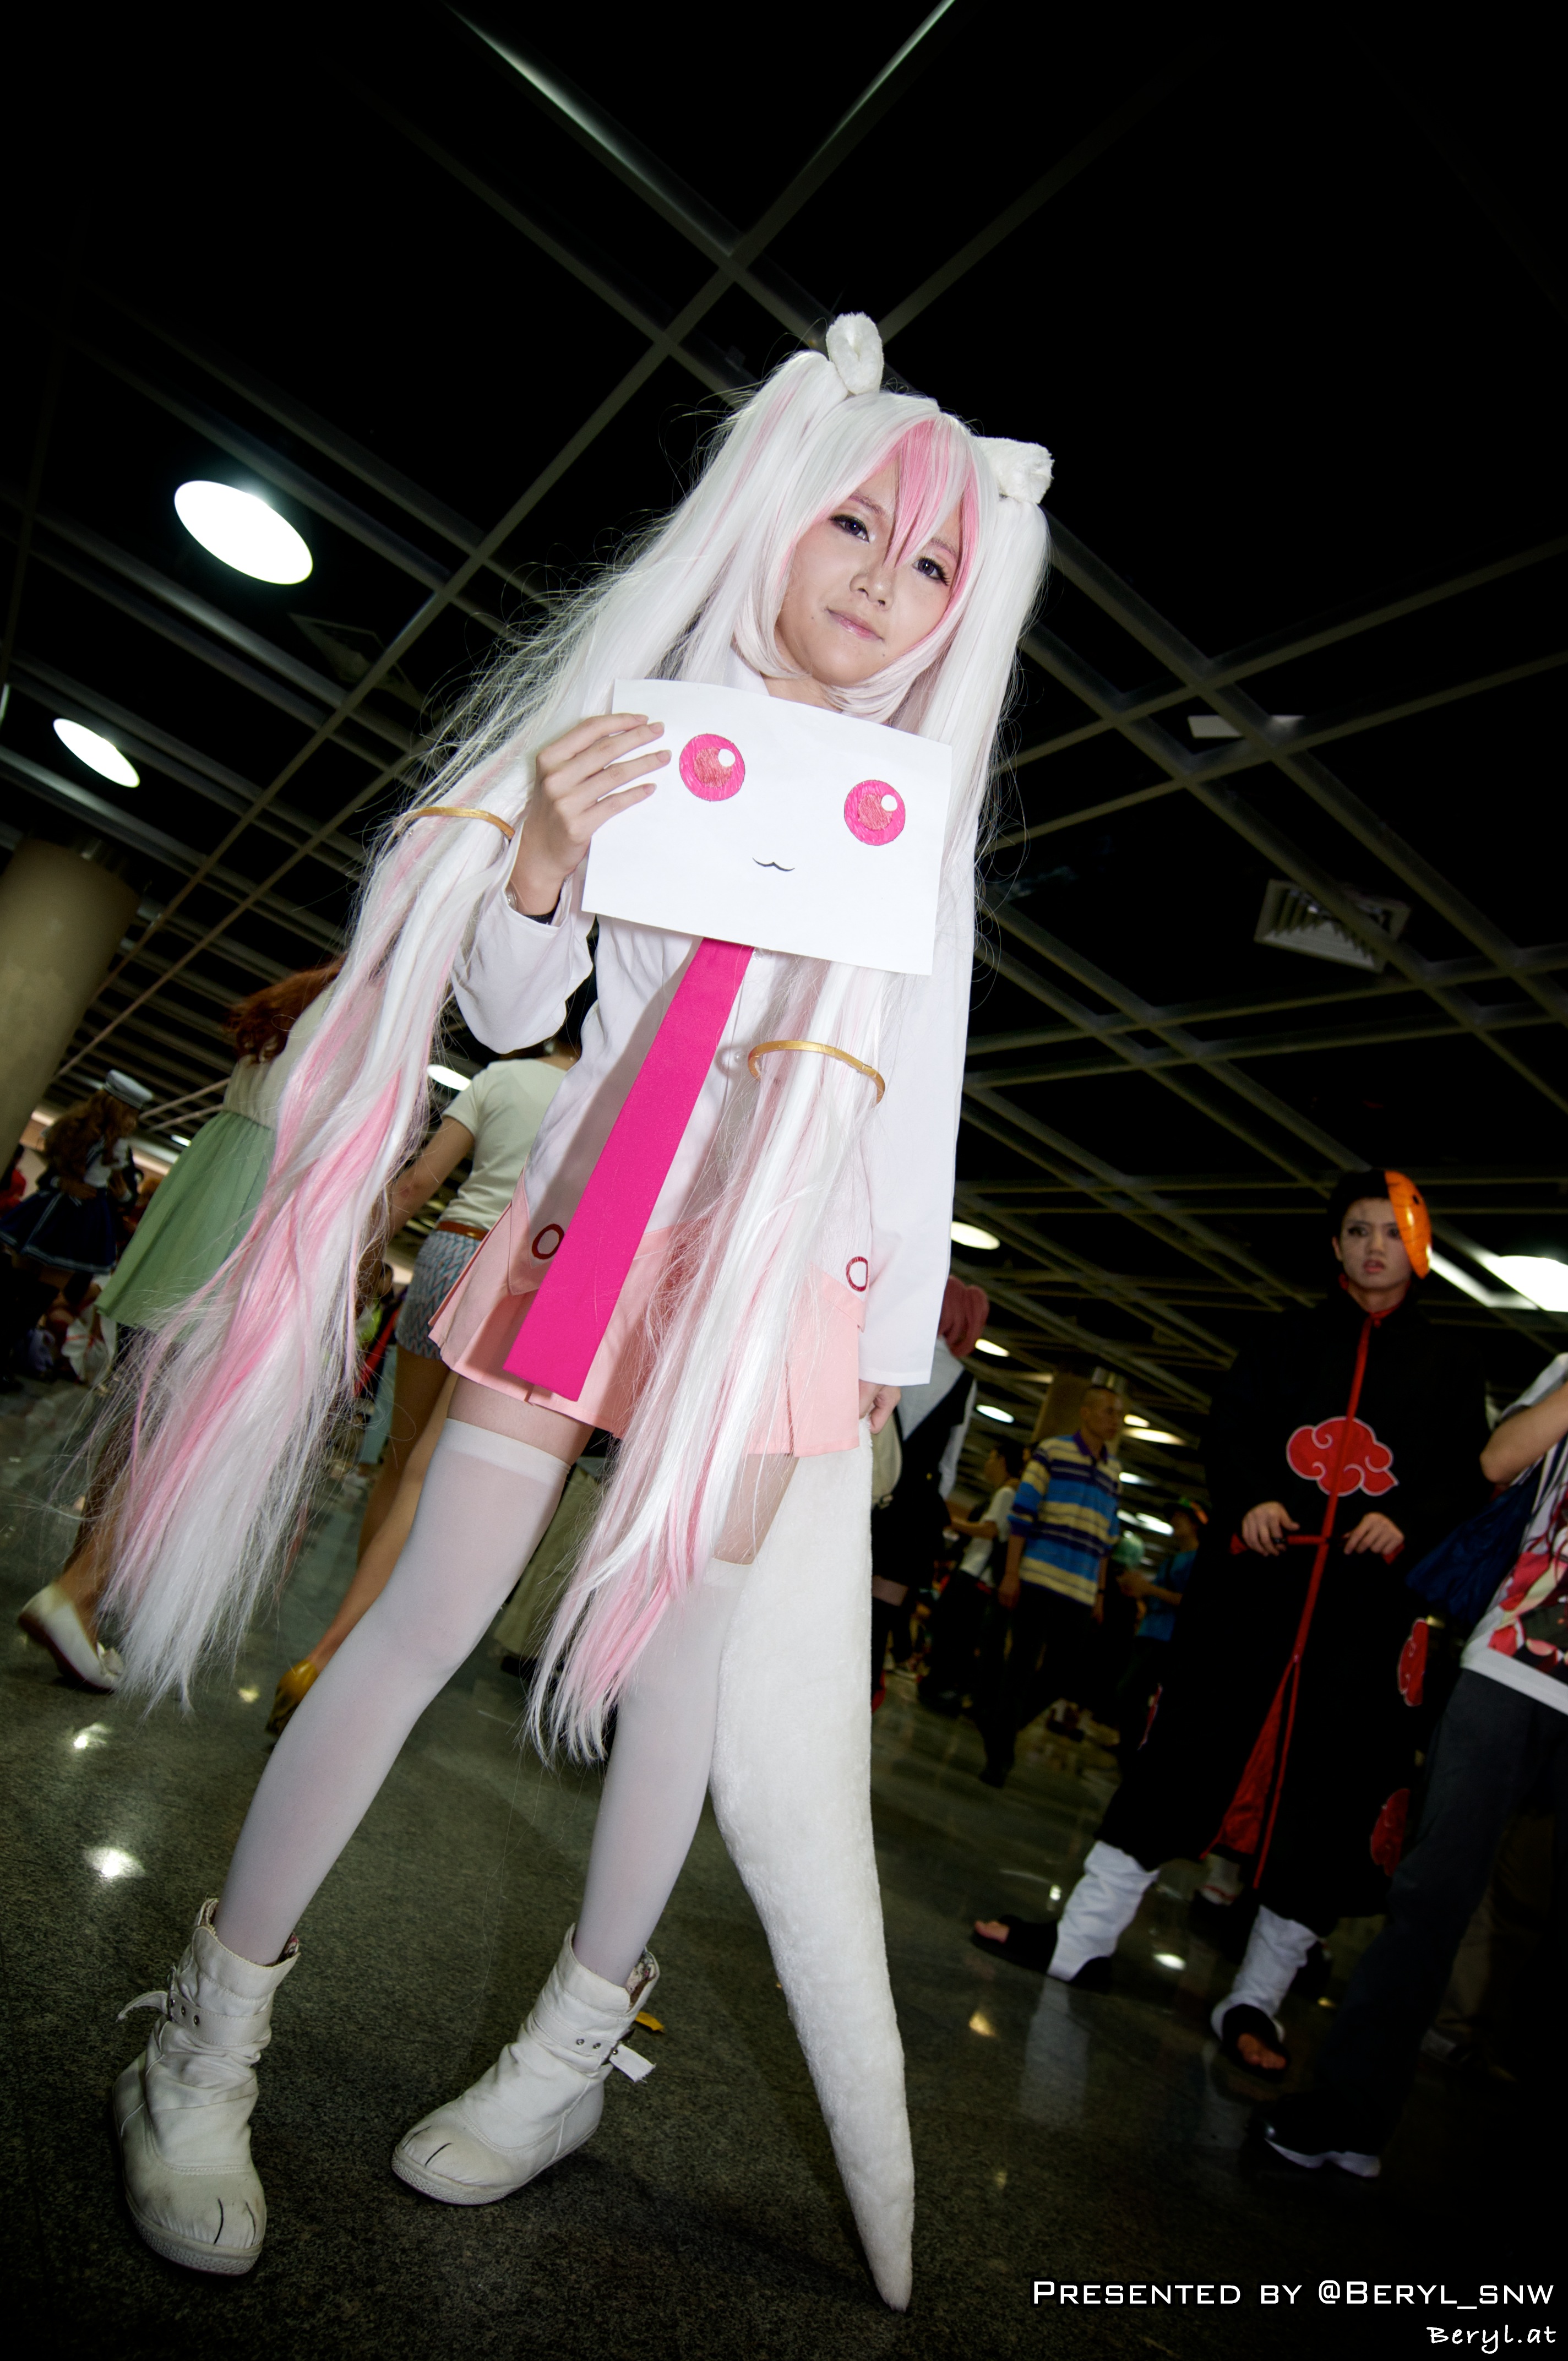
girl, game, cute, clothing, cosplay, girls, japanese, costume, games, anime, comic, comiccon, cos, con, convention